Thomas G. Weiss

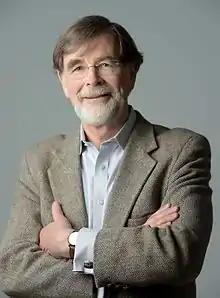
Thomas G. Weiss

Thomas G. Weiss (born 1946) is a distinguished international diplomat and scholar of international relations and global governance with special expertise in the politics of the United Nations, where he himself served in various high-ranking roles. He was named a 2016 Andrew Carnegie Fellow for a project exploring the concept of a world without the United Nations.[https://en.wikipedia.org/wiki/Thomas_G._Weiss#cite_note-1 [1]] From 1998 to 2023, he was Presidential Professor at the Graduate Center of the City University of New York; he is now Professor Emeritus and Director Emeritus of the Ralph Bunche Institute for International Studies.[https://en.wikipedia.org/wiki/Thomas_G._Weiss#cite_note-2 [2]] At present, he is Distinguished Fellow, Global Governance, The Chicago Council on Global Affairs; Global Eminence Scholar, Kyung Hee University, Seoul. In his spare time, he is a wood sculptor.[https://en.wikipedia.org/wiki/Thomas_G._Weiss#cite_note-3 [3]]